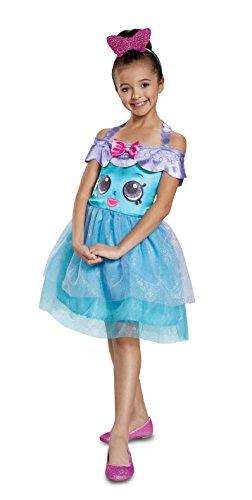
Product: Shopkins Classic Handbag Harriet Costume for Kids
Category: Clothing, Shoes & Jewelry | Costumes & Accessories | Women | Costumes & Cosplay Apparel | Costumes
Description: Great Condition.
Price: $34.99